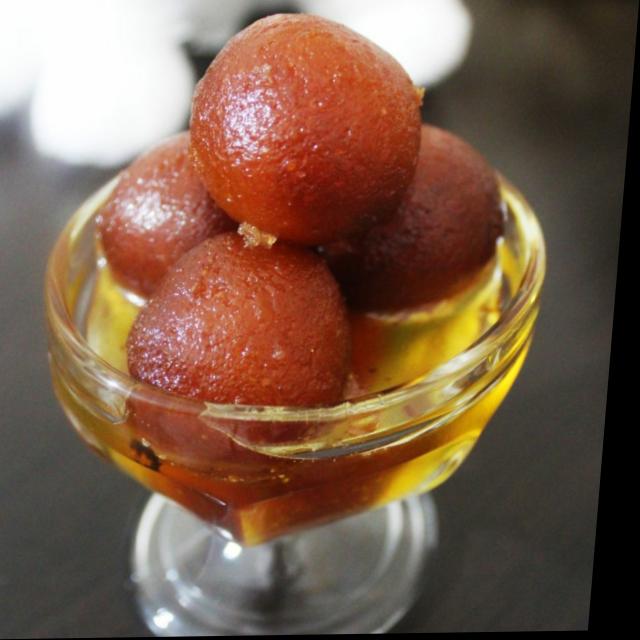
Dish: gulab_jamun